1992 Intercontinental Cup

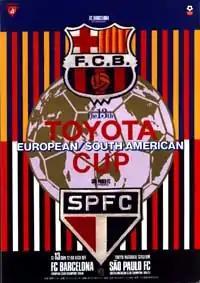
Match programme cover

The 1992 Intercontinental Cup was an association football match played on 13 December 1992, between FC Barcelona, winners of the 1991–92 European Cup, and São Paulo, winners of the 1992 Copa Libertadores. The match was played at the National Stadium in Tokyo. It was both Barcelona and São Paulo's first appearances into the competition. São Paulo won the match 2–1.